Enggano people

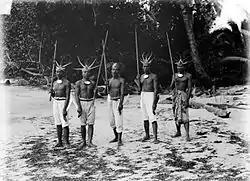
Enggano warriors in traditional war attire and Ekajo javelin from Bengkulu.

The Enggano people are one of the oldest tribes of Sumatra. They were first encountered by Portuguese explorers in the early 1500s, and at that time referred to themselves as E Lopeh people. Ethnically, they are closely related to the indigenous tribes of Java and Sumatra, from where migration flows directly to Enggano Island. The most anthropologically related people of the Enggano people are the Batak and Nias people, and they are distantly related to the Lampung people (Abung and Pepaduan).